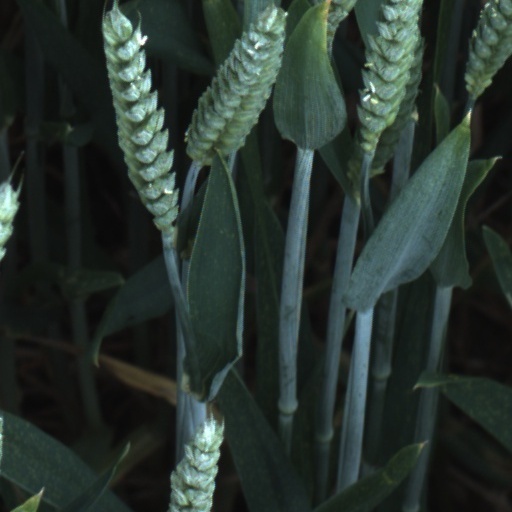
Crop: wheat